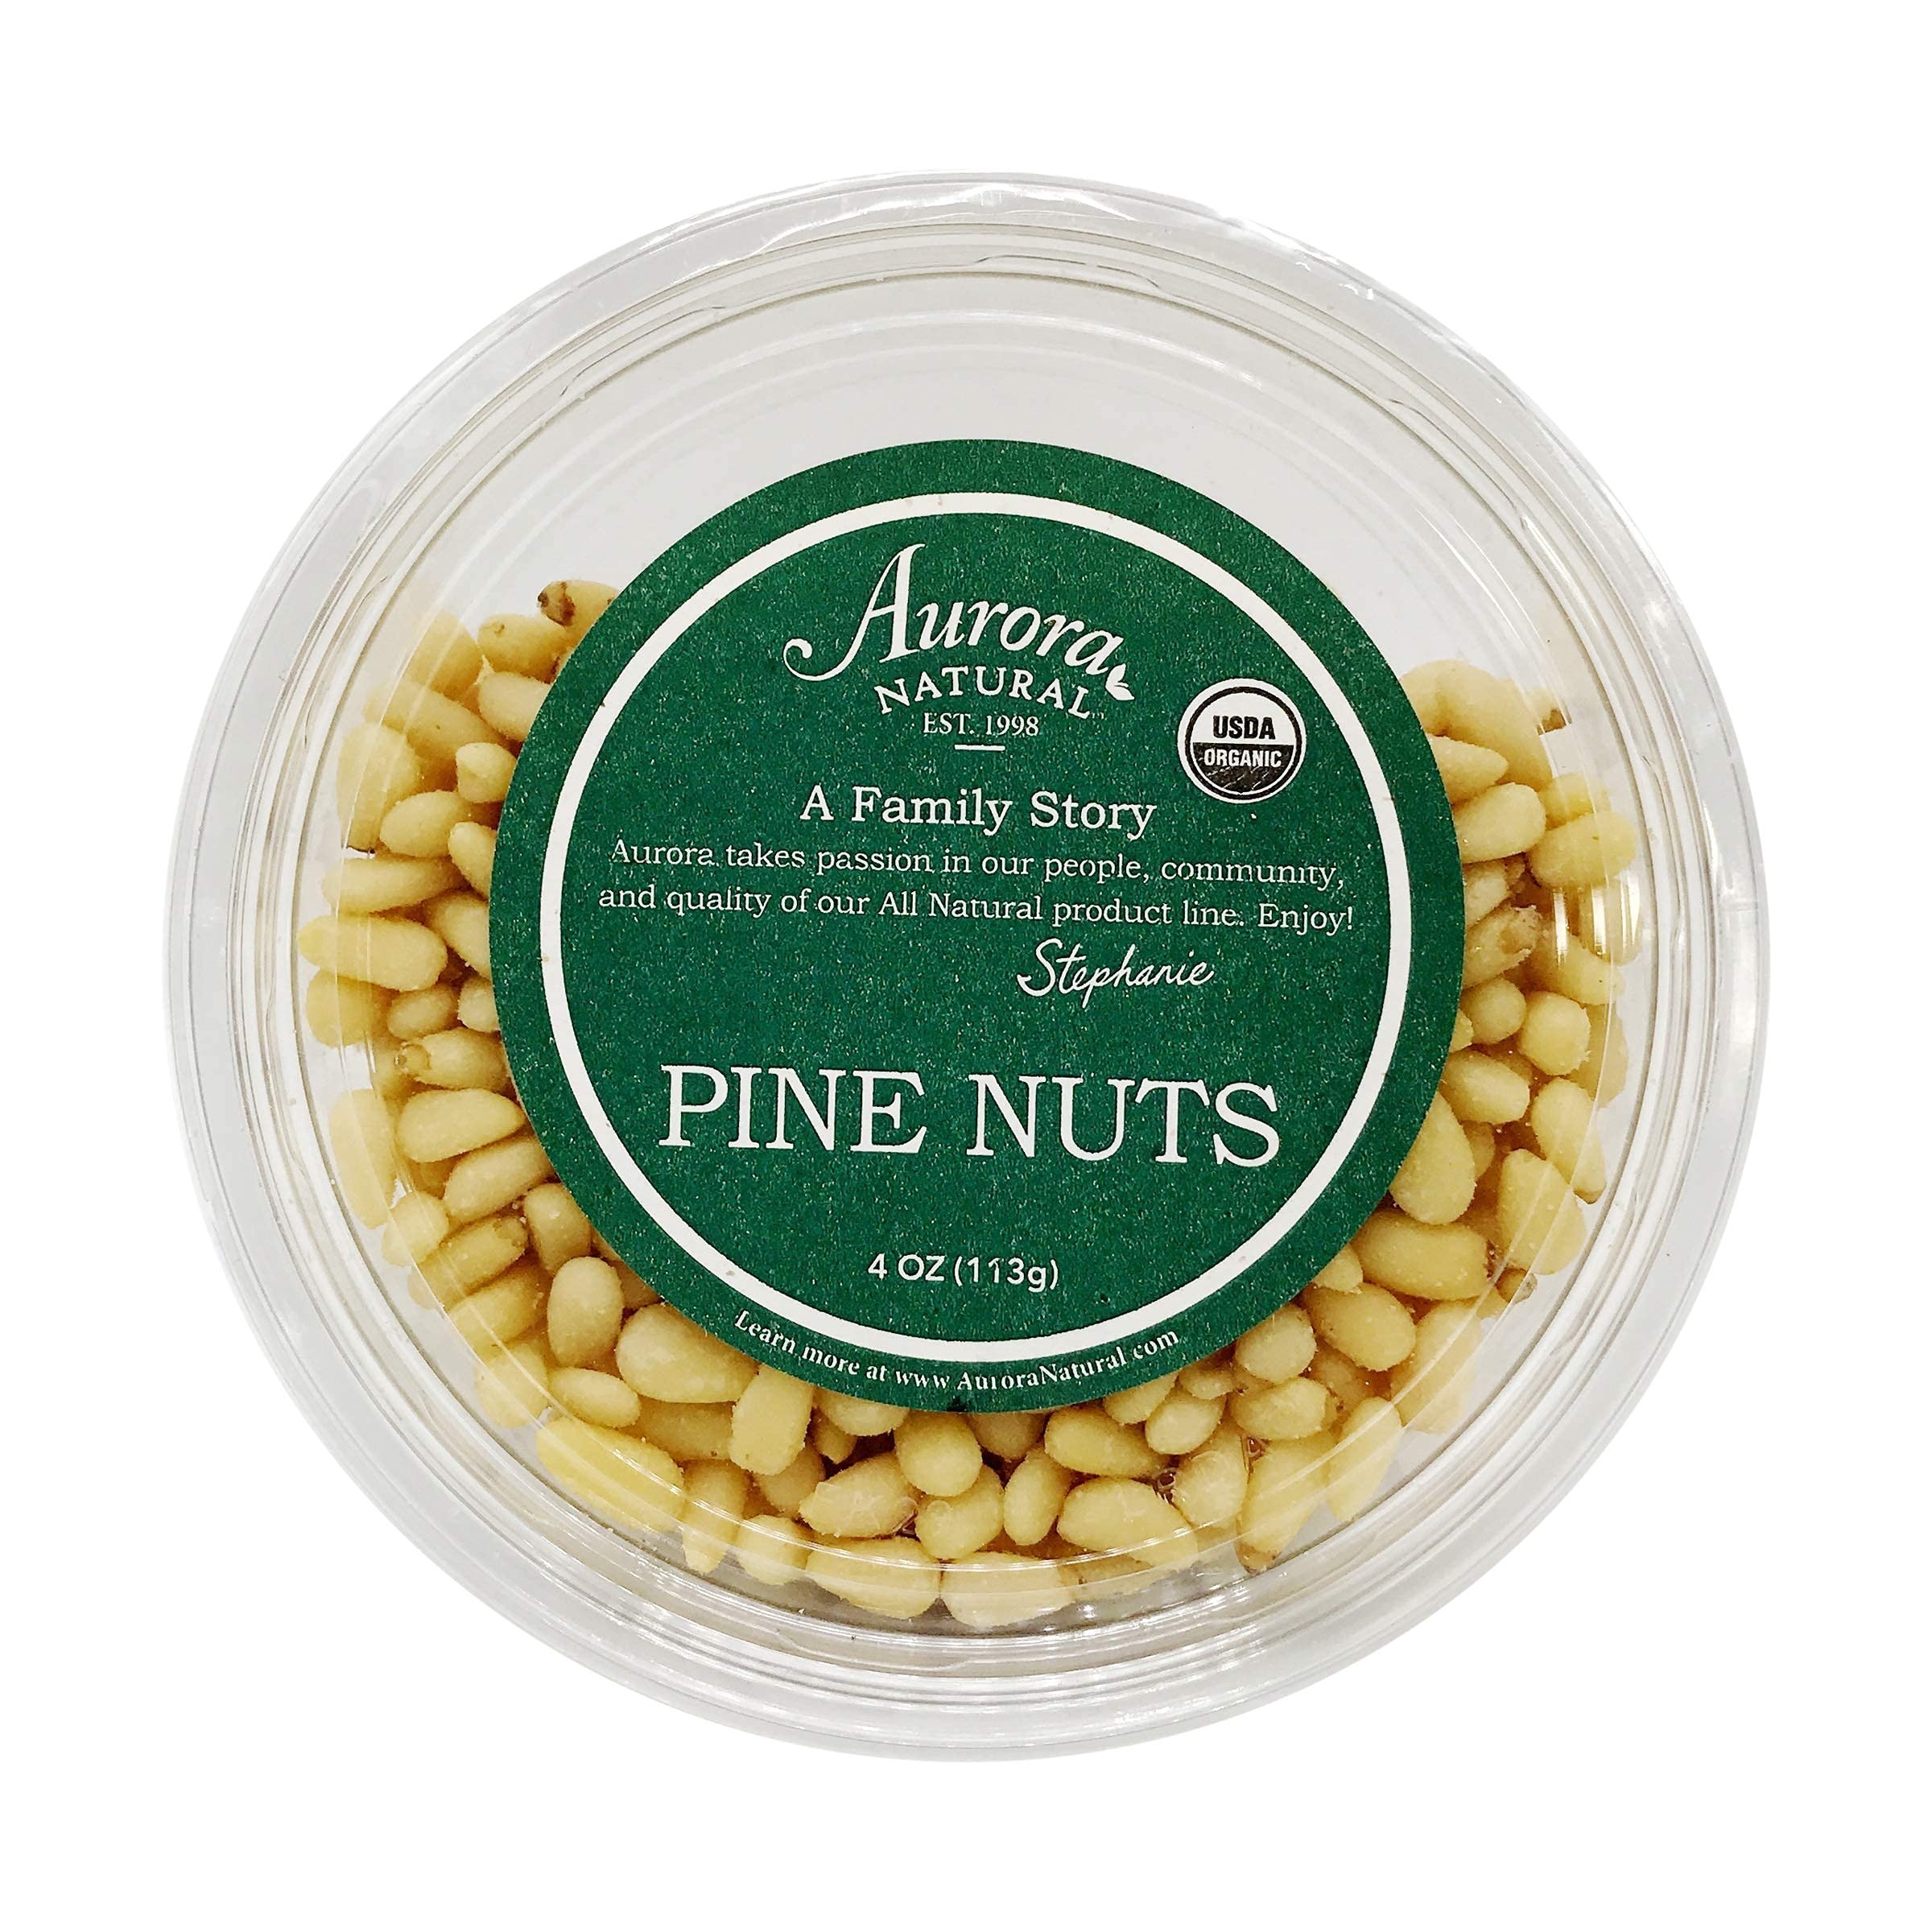
Item Name: Aurora Natural Products Organic Pine Nuts, 4 Ounce - SET OF 10
Bullet Point 1: Organic, grown in Russia
Bullet Point 2: Packed fresh to order
Bullet Point 3: Kosher certified
Product Description: 10
Value: 10.0
Unit: Count

Price: 121.99